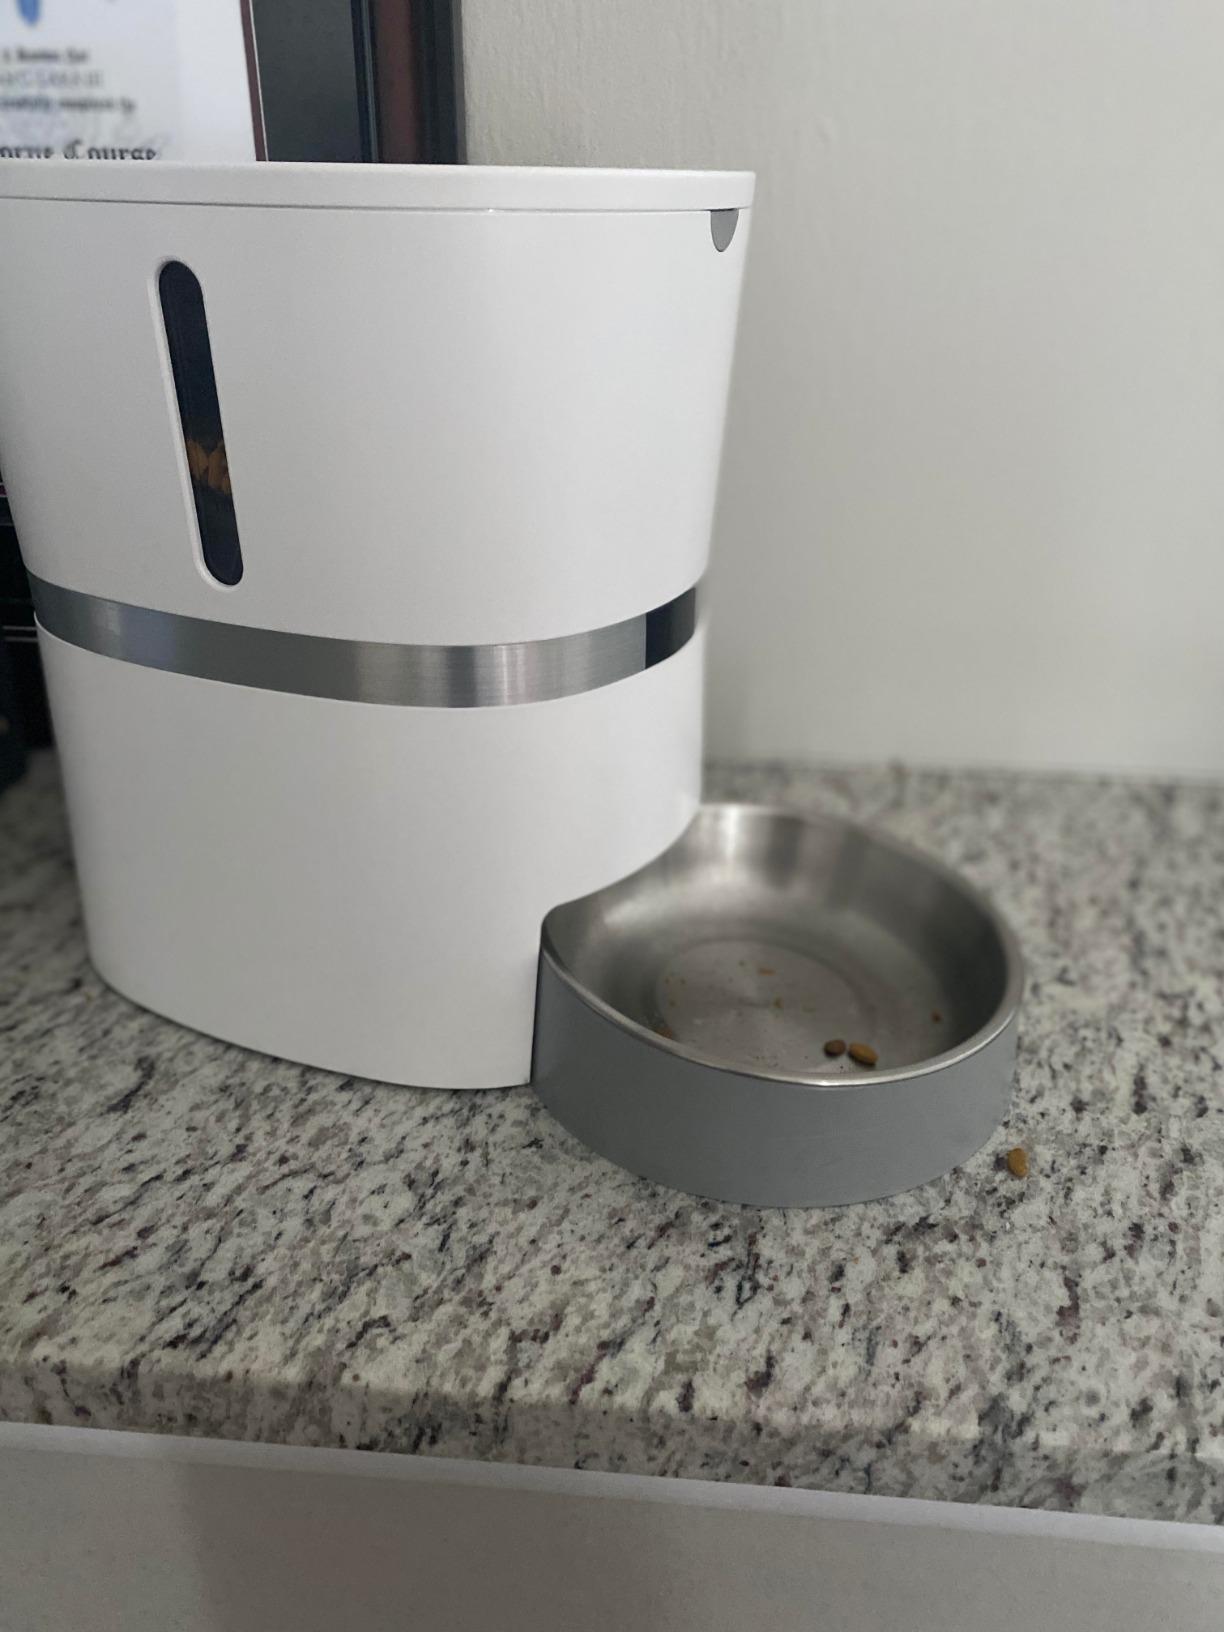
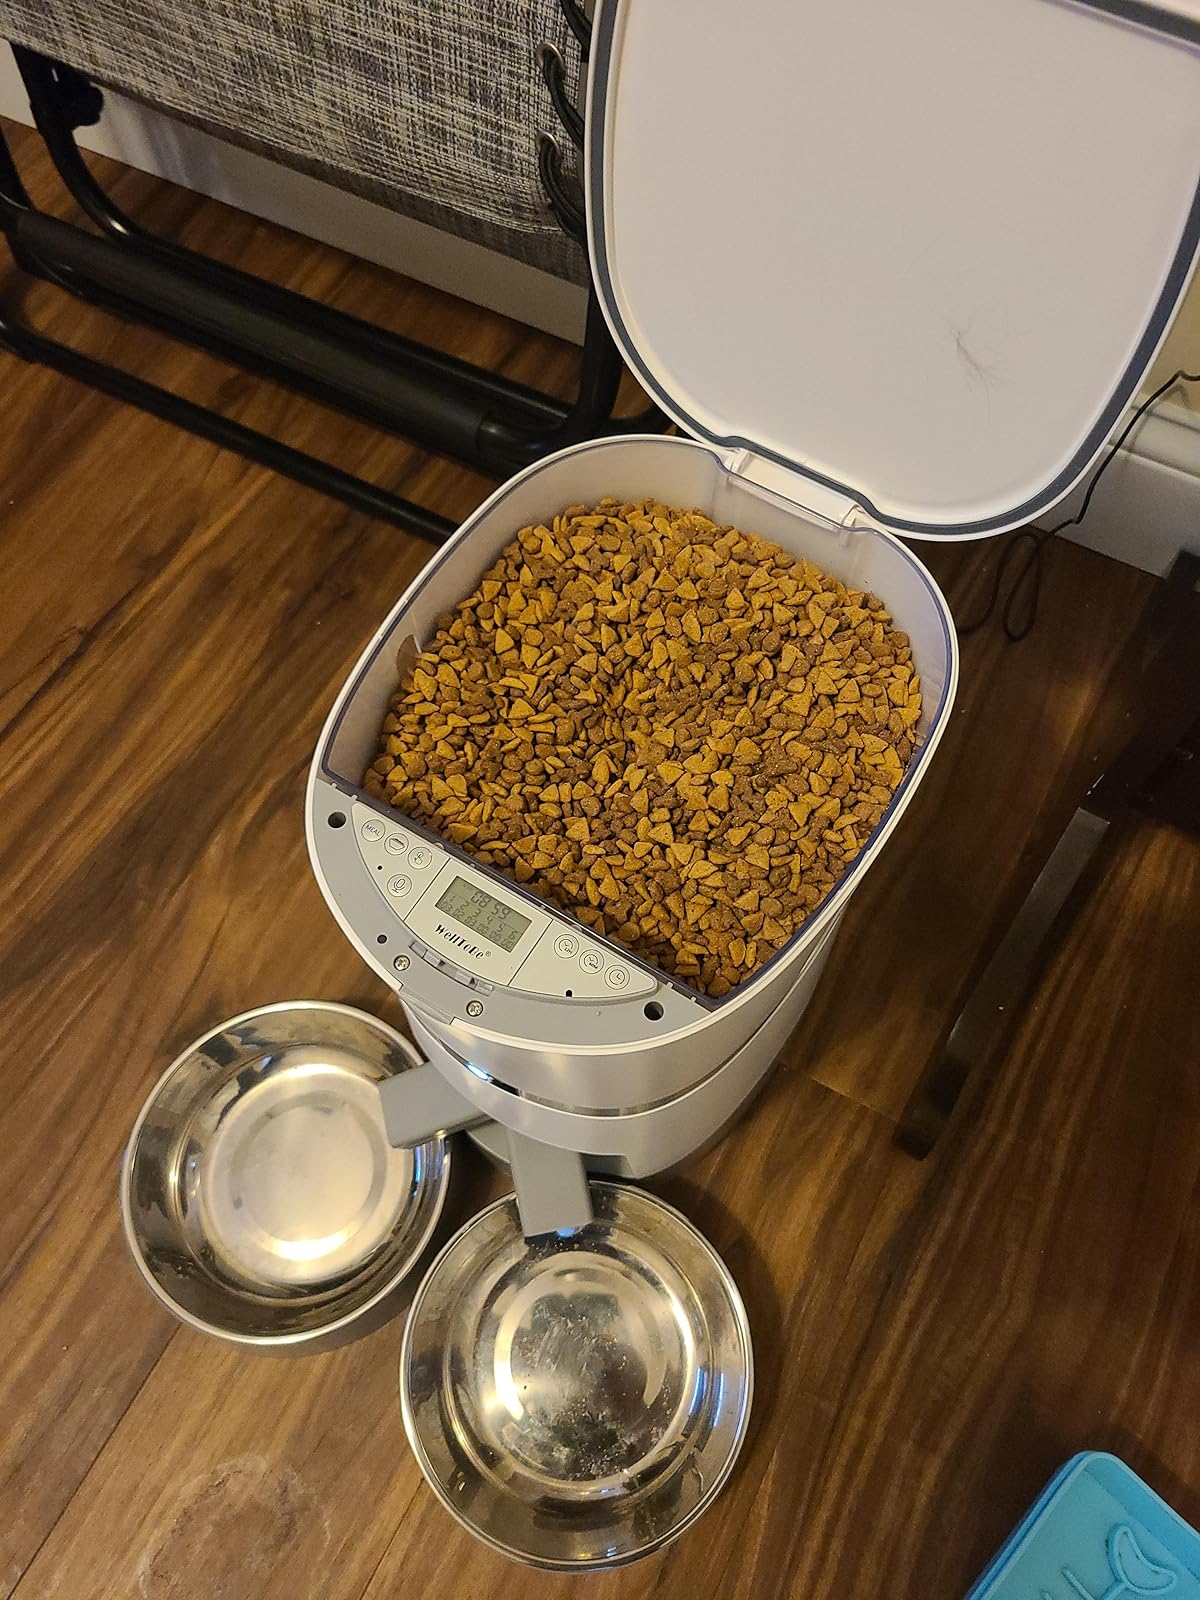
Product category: items_feeder
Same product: no